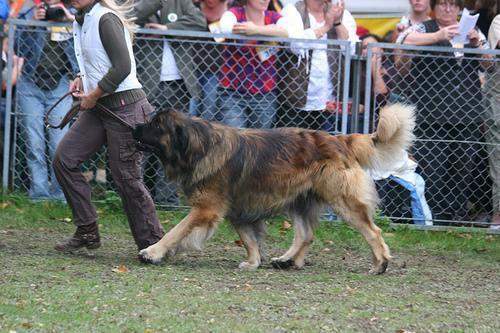
Leonberg